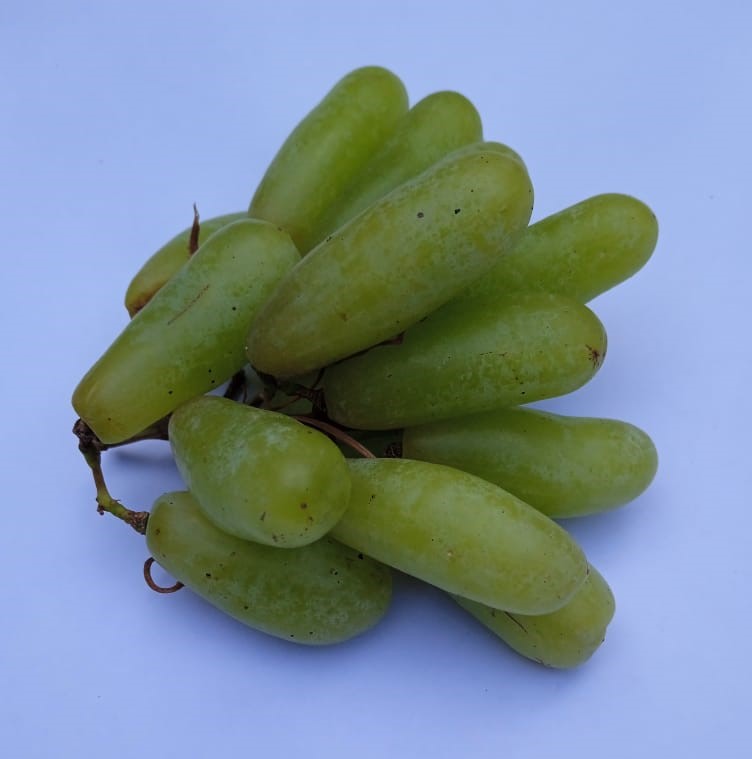
Fruit: grape
Condition: fresh